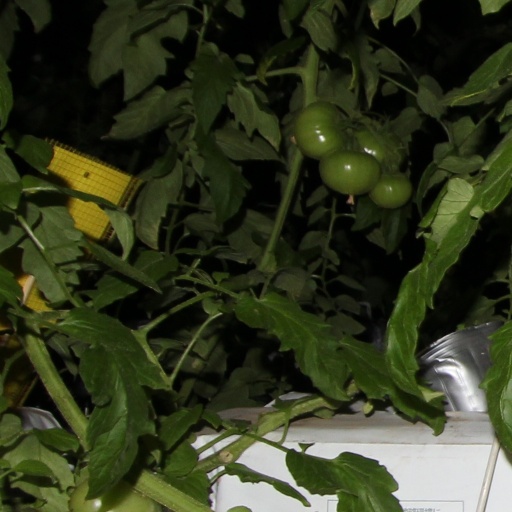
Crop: tomato